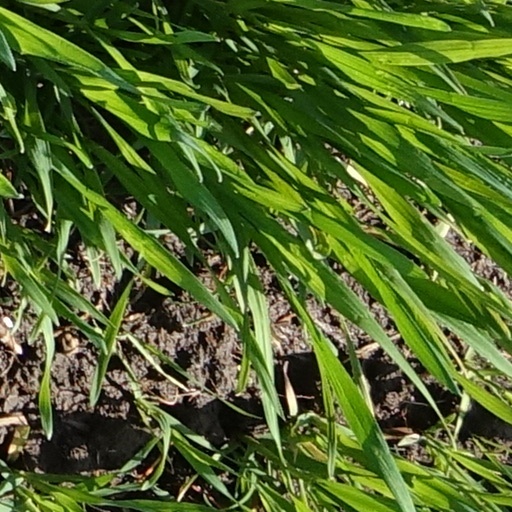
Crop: wheat